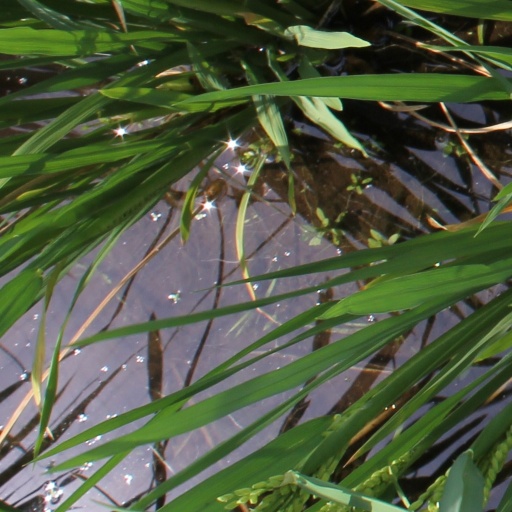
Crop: rice